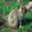
Label: squirrel